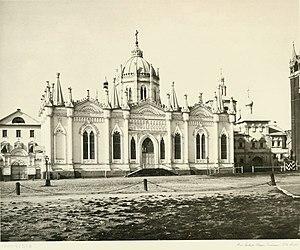
Le grand-duc Serge Alexandrovitch, né le 10 mai 1857 à Tsarskoïe Selo et mort le 17 février 1905 à Moscou, est le cinquième fils de l'empereur Alexandre II de Russie. Il a été grand-duc de Russie, membre du Conseil d'Empire, général de corps d'armée, maire de Moscou, commandant de la région militaire de Moscou, et gouverneur général de Moscou.